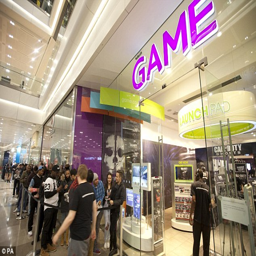
queue outside the store to get their hands on the new game called ghosts .